Patrick Mullane

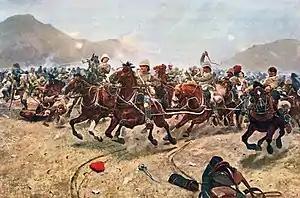
The artillery flee at the Battle of Maiwand

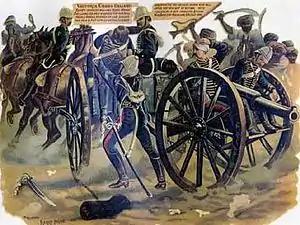
Patrick Mullane VC action

The Sotheby's auction house in London were about to auction the medal that had previously been sold by Patrick Mullane's relatives.